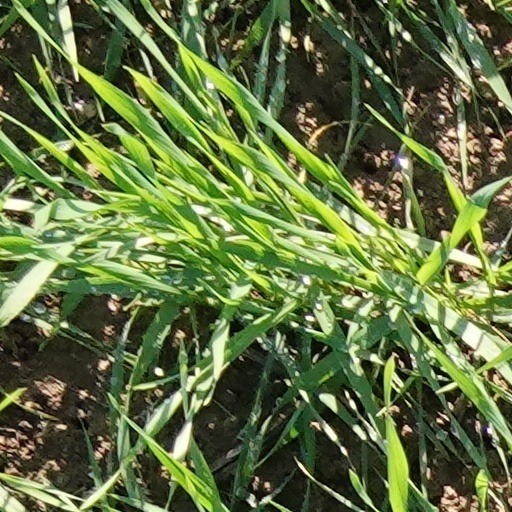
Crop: wheat